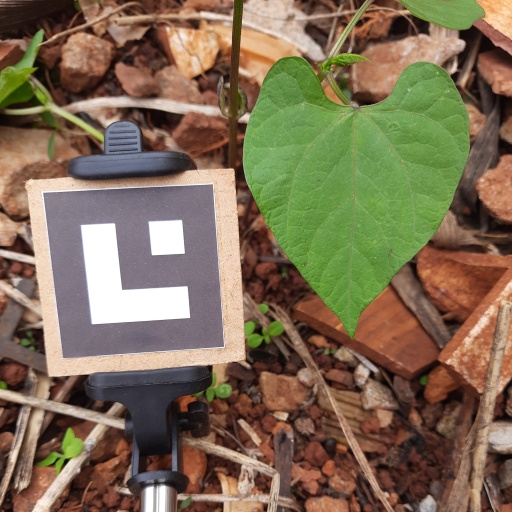
Observations: flat surface, no eating holes, under shade